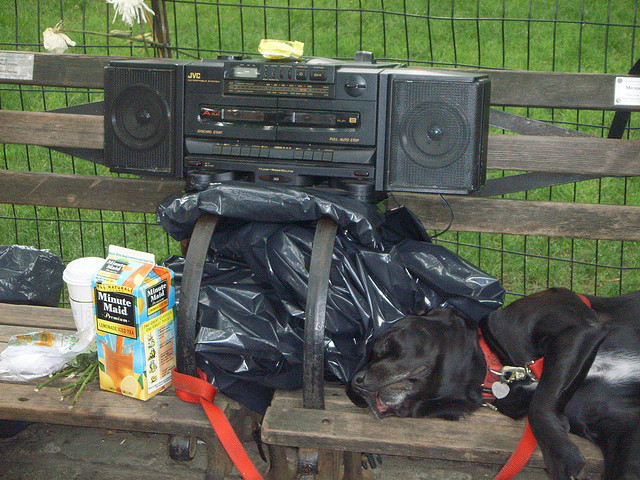
user: Given an image and a question. Answer the question in a short answer. Question: What type of device is this? Short Answer:
assistant: boombox